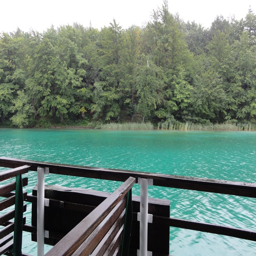
on the boat across the lake